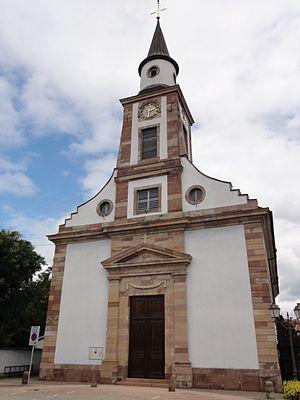
Souffelweyersheim est une commune située dans le département du Bas-Rhin en région Grand Est.